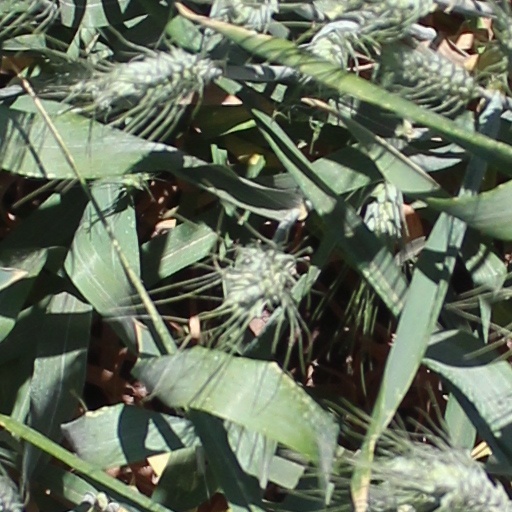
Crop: wheat